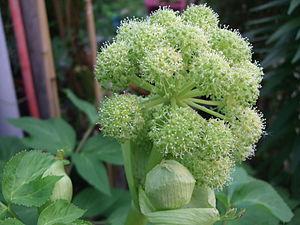
Le Jardin botanique de Sannois des Plantes Médicinales est un jardin botanique de plantes médicinales situé dans le quartier Pasteur à Sannois, dans le Val-d'Oise, en Île-de-France.